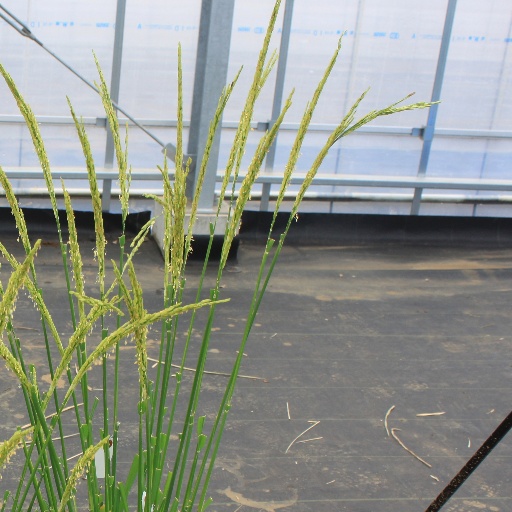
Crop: rice